Raimonda Murmokaitė

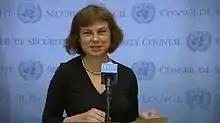
Image of Raimonda Murmokaitė

Raimonda Murmokaitė (born 17 July 1959) is a Lithuanian diplomat, serving as Permanent Representative of Lithuania to the United Nations since 25 October 2012, when she presented her credentials to UN Secretary-General Ban Ki-moon. She served as President of the United Nations Security Council for February 2014 and May 2015 and leave her post as Permanent Representative in New York in 2017.